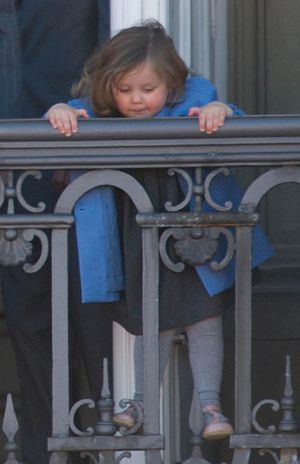
Prinsesse Isabella
Prinsesse Isabella i april 2010
Hendes Kongelige Højhed Prinsesse Isabella, født 21. april 2007 på Rigshospitalet, er det andet barn af kronprins Frederik og hans kone, australskfødte kronprinsesse Mary. Derved er hun nummer tre i den danske tronfølge og nr. 324 i den britiske tronfølge. Hun er det fjerde og første kvindelige barnebarn af dronning Margrethe 2.